Eternal Summer (2006 film)

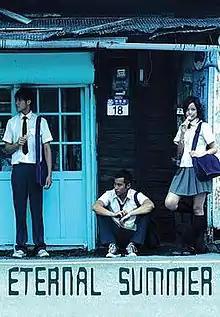
Promotional poster for "Eternal Summer"

Eternal Summer is a 2006 Taiwanese film starring Joseph Chang, Ray Chang and Kate Yeung. It was directed by Leste Chen. The film tells the story of three high school students who experience the agonies and ecstasies of love.